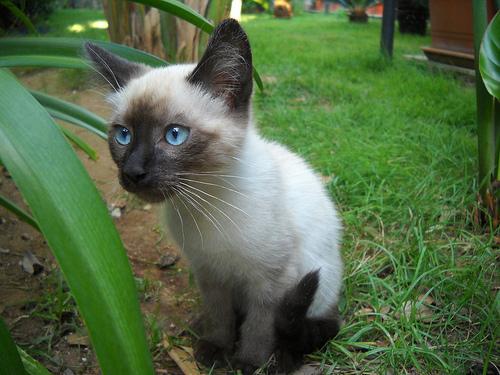
Breed: Siamese